Denmark

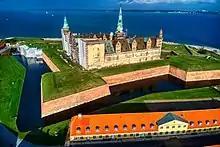
Kronborg Castle in the town of Helsingør. Immortalized as Elsinore in William Shakespeare's play Hamlet, Kronborg is one of the most important Renaissance castles in Northern Europe and was inscribed on the UNESCO World Heritage list in Northern Europe in 2000

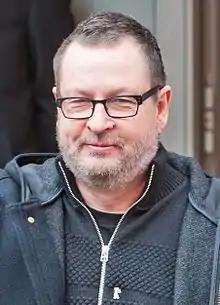
Director Lars von Trier, who co-created the Dogme 95 film movement with Thomas Vinterberg

Significant investment has been made in building road and rail links between regions in Denmark, most notably the Great Belt Fixed Link, which connects Zealand and Funen. It is now possible to drive from Frederikshavn in northern Jutland to Copenhagen on eastern Zealand without leaving the motorway. The main railway operator is DSB for passenger services and DB Cargo for freight trains. The railway tracks are maintained by Banedanmark. The North Sea and the Baltic Sea are intertwined by various, international ferry links. Construction of the Fehmarn Belt Fixed Link, connecting Denmark and Germany with a second link, Started in 2021. Copenhagen has a rapid transit system, the Copenhagen Metro, and an extensive electrified suburban railway network, the S-train. In the four largest cities – Copenhagen, Aarhus, Odense, Aalborg – light rail systems are planned to be in operation around 2020.